Ponte das Taipas

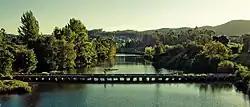

The Ponte das Taipas is a deck slab bridge across the Ave River in Caldas das Taipas, Portugal. Contrary to some sources which classify the structure as a Roman bridge, it was built in the modern age.